Battle of Warsaw (1831)

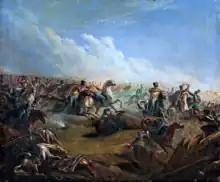
"Russian hussars charging towards Warsaw" (7 September 1831), painting by Mikhail Lermontov

The two met at the outskirts of Wola in the early hours of 7 September. Paskevich proclaimed a cease-fire and invited Krukowiecki to meet him at 9:00. The meeting was held in the village tavern of Wola. Paskevich demanded that Warsaw and Praga be surrendered unconditionally and that the Polish Army be evacuated and disarmed in Płock, where it was to await the decision of the tsar either to pardon the Polish soldiers or imprison them as rebels. Krukowiecki declined and insisted that the uprising was not a rebellion but a war waged by two independent states. He wanted Paskevich and Grand Duke Michael to promise the return of Poland's independence and a general amnesty in exchange for revoking the act of deposition of Nicholas from the Polish throne. The negotiations were stormy and around noon the Polish commander departed for Warsaw to consult the Sejm about further actions. Paskevich agreed to extend the cease-fire to 13:00, and to continue negotiations even if warfare was resumed.